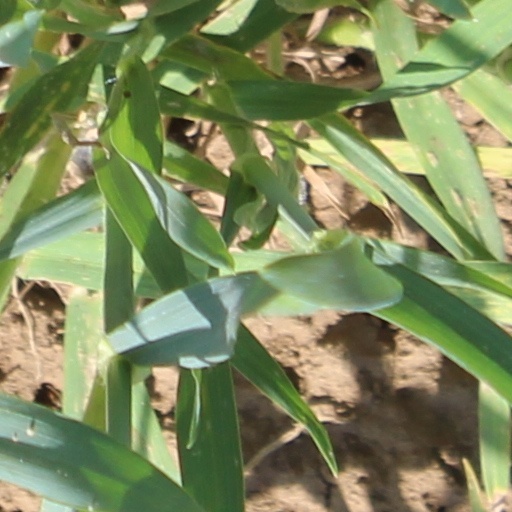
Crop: wheat